Battle of Kolubara

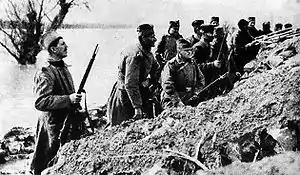
Serbian soldiers on the island of Ada Ciganlija, in Belgrade

Although the Serbian army had put up fierce resistance and inflicted heavy casualties on the Austro-Hungarians, Putnik became concerned that his lines were overextended. He began contemplating another strategic withdrawal in which Belgrade would need to be evacuated. On the night of 26–27 November, the Austro-Hungarian 6th Army attacked all along the front and pushed deeper into the Serbian interior.